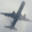
Label: airplane